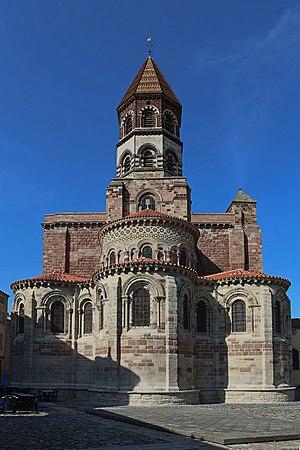
Basilique Saint-Julien de Brioude
La basilique Saint-Julien est une basilique dite de style roman auvergnat située à Brioude, dans le département français de la Haute-Loire en région Auvergne-Rhône-Alpes. Classée en tant que monument historique en 1840, la basilique possède trois étoiles au Guide vert de Michelin depuis 2017.
Brioude est une commune française située dans le département de la Haute-Loire, en région Auvergne-Rhône-Alpes.